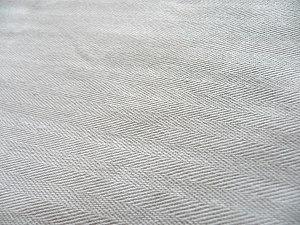
Coutil peut désigner :